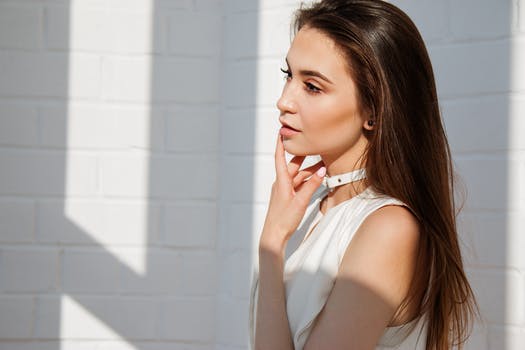
Label: No Watermark